Paul Henry (painter)

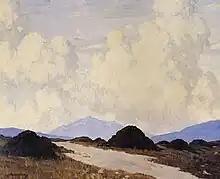
"Landscape" is representative of Henry's style, balancing realism and modernity in reducing the landscape of western Ireland to its essential elements. Features such as the turf stacks and hills are synchronised in a technique influenced by his study with Whistler.

Henry was born at 61 University Road, Belfast, Ireland, the son of the Rev Robert Mitchell Henry, a Baptist minister (who later joined the Plymouth Brethren), and Kate Ann Berry.